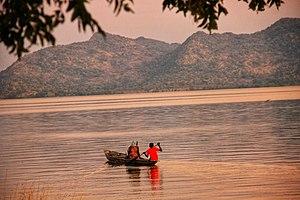
Traversée de la Bénoué par Lagdo des habitants de l'île aux damans, Nord This is an image with the theme ""Africa on the Move or Transport"" from: Cameroon"
Lagdo, arrondissement de la Bénoué, est une commune rurale de la région du Nord au Cameroun. Connu pour le lac de barrage de Lagdo dont il tient son nom et qui est aussi la principale source d'approvisionnement en poisson de toute la région du Nord.